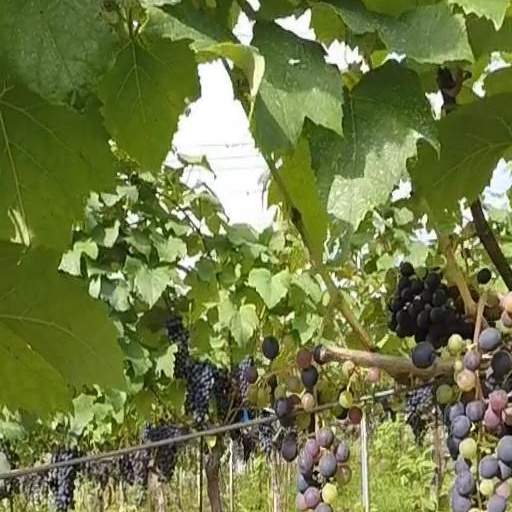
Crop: grape